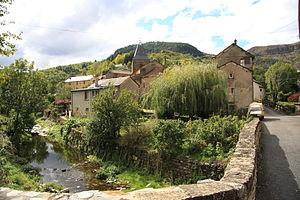
Fraissinet-de-Fourques
Fraissinet-de-Fourques est une commune française, située dans le département de la Lozère, en région Occitanie. Ses habitants sont appelés les Fraissinetais.